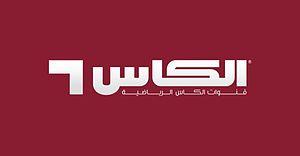
Al-Kass Sports Channel en arabe قناة الدوري والكأس, est une chaîne de télévision satellitaire qatarienne qui émet en arabe, en anglais.